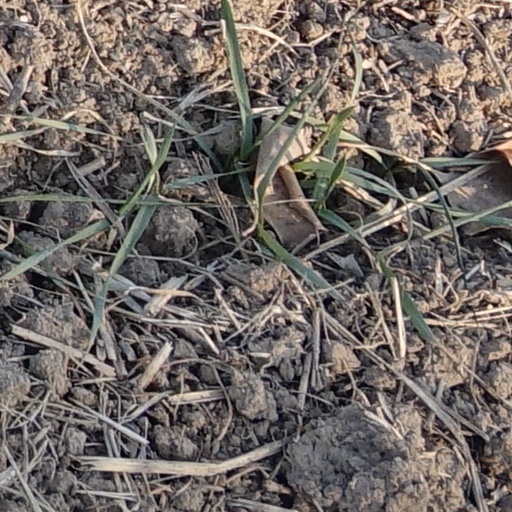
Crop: wheat